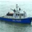
Label: ship